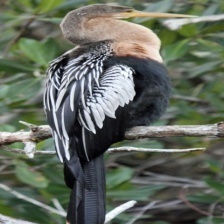
Species: ANHINGA
Scientific name: ANHINGA ANHINGA